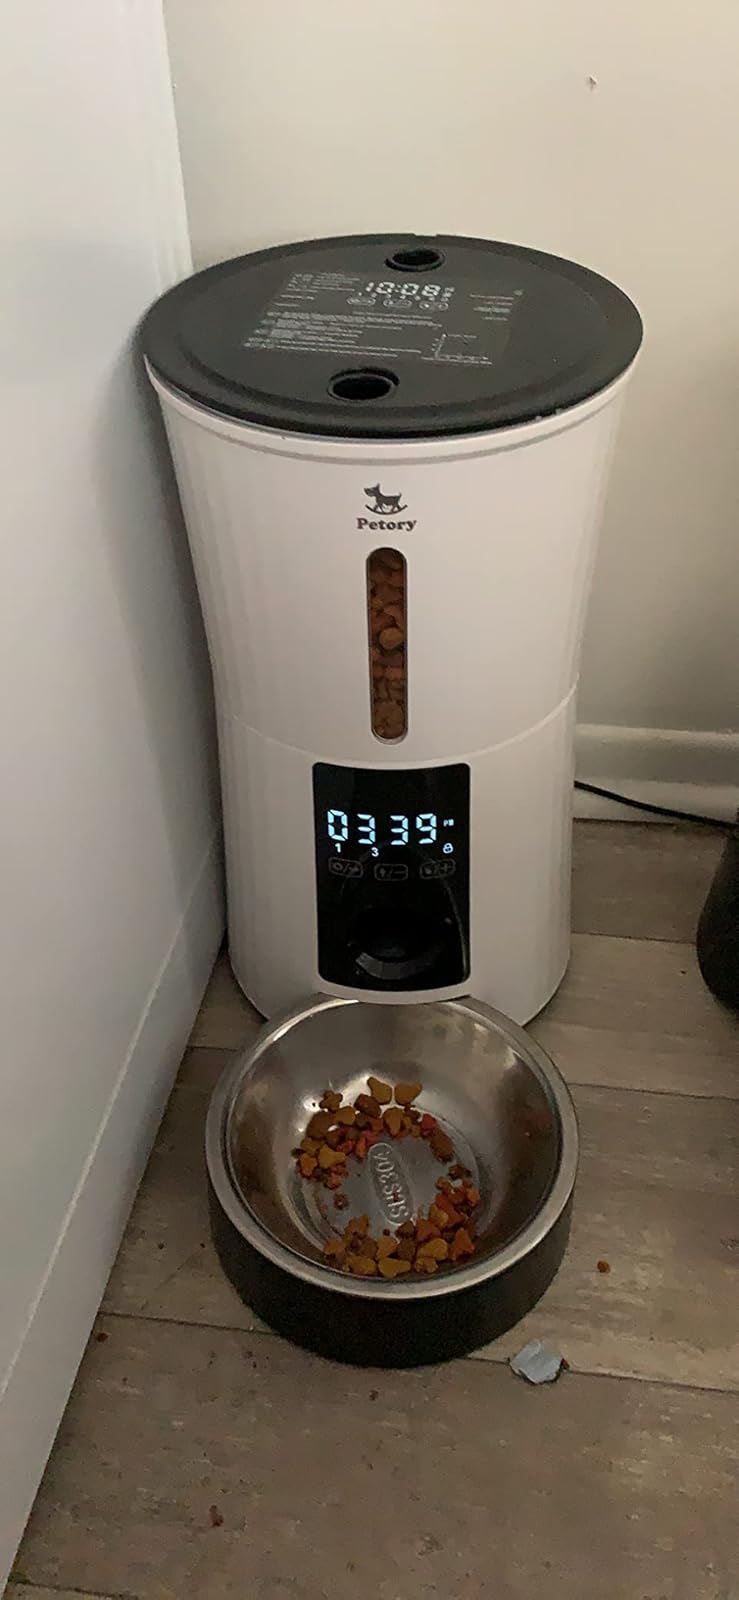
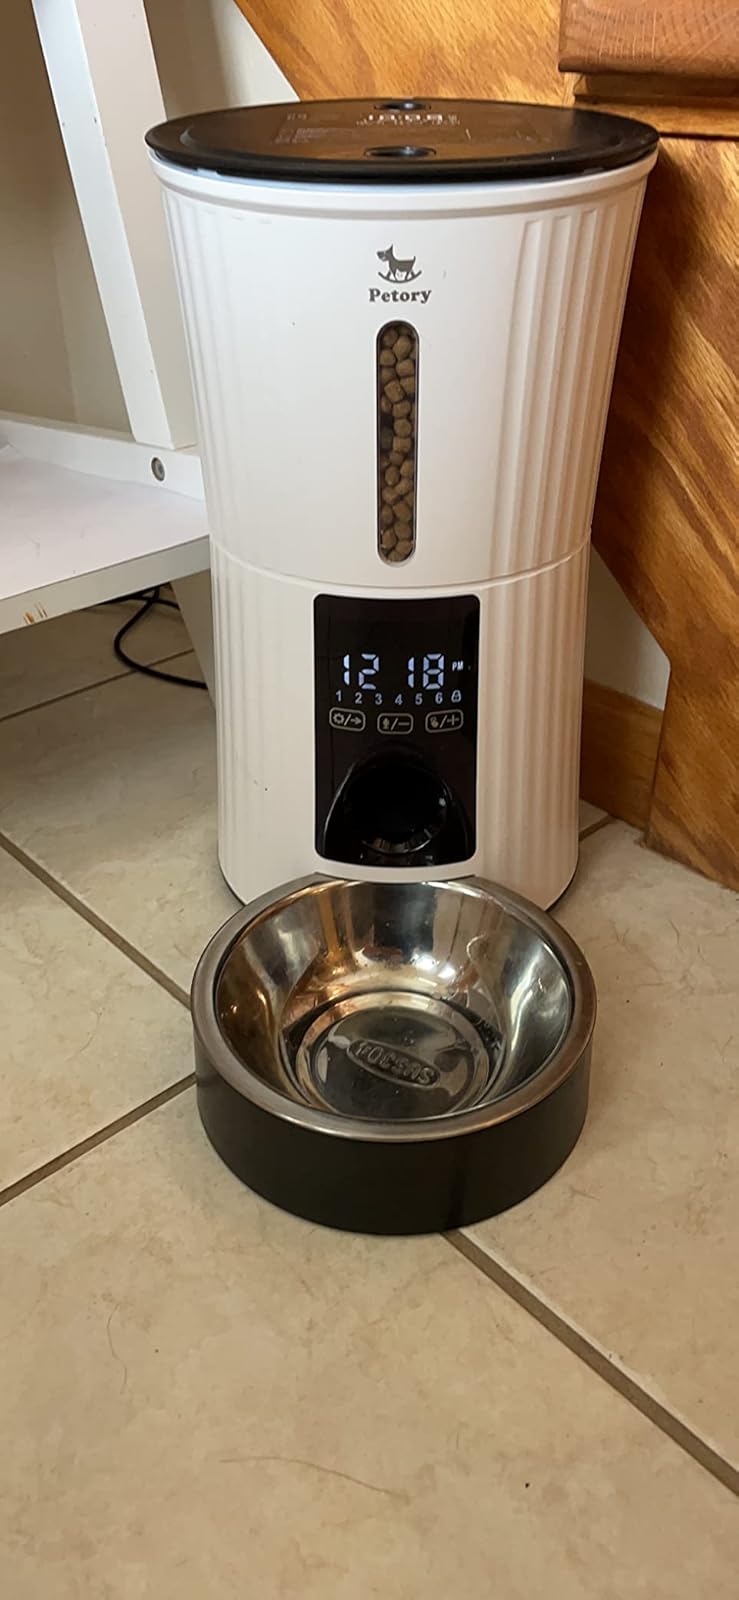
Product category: items_feeder
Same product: yes